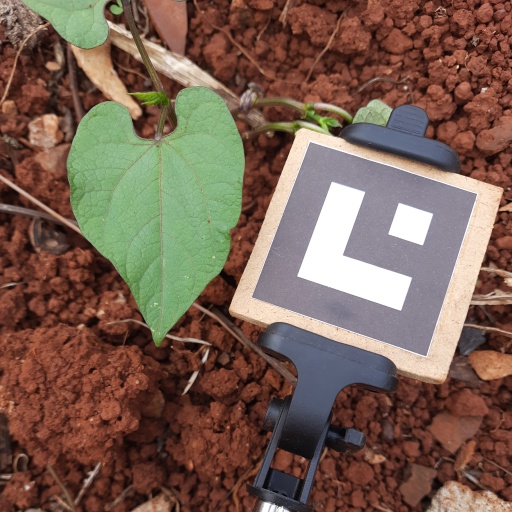
Observations: wavy surface, no eating holes, under shade